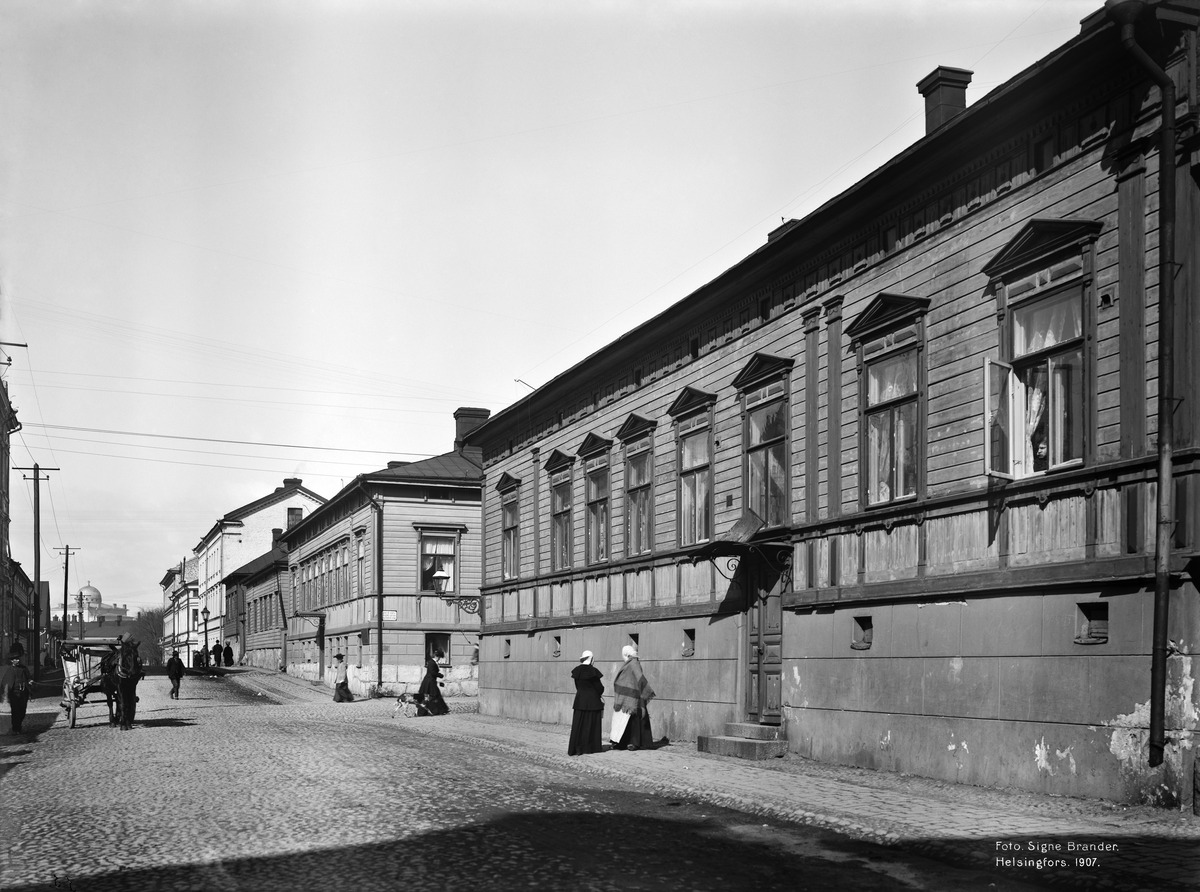
Albertinkatu 27, 29
sisällön kuvaus: Albertinkatu 27, 29. Taustalla Malminkadun synagoga. mustavalkoinen
Kuvaaja: Brander, Signe, valokuvaaja
Ajankohta: kuvausaika 1907
Paikka: Suomi, Uusimaa, Helsinki, Kamppi Helsinki, Albertinkatu 27, 29
Aiheet: puurakennukset, hevosajoneuvot, koirat, kirkkorakennukset